The Nebula Awards 18

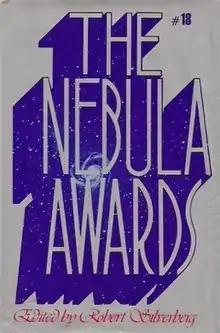
Cover of first edition

The Nebula Awards #18 is an anthology of science fiction short works edited by American writer Robert Silverberg. It was first published in hardcover by Arbor House in October 1983; a paperback edition with cover art by Gary LoSasso was issued by Bantam Books in September 1984.